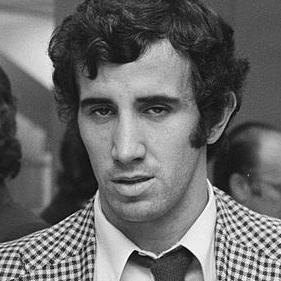
Age: 24